Selim III

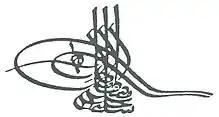
Selim III's "tughra", or official seal.

A great music lover, Sultan Selim III was a composer and performer of significant talent. He created fourteen "makams" (melodic types), three of which are in current use today. Sixty-four compositions by Selim III are known today, some of which are part of the regular repertory of Turkish classical music performance. Aside from composing music, Selim III also performed on the ney (reed flute) and tanbur (long-necked, fretted lute).